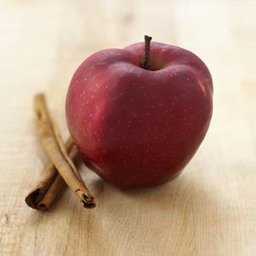
Label: Apple